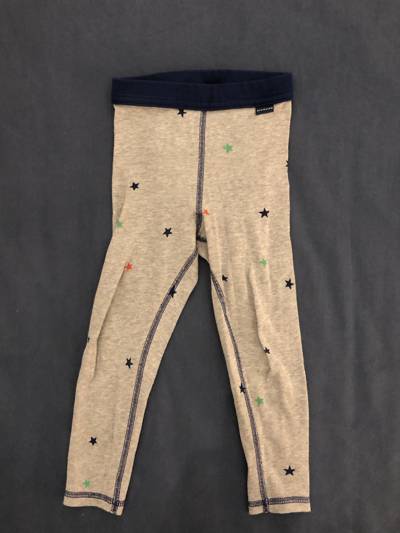
Waste category: clothes